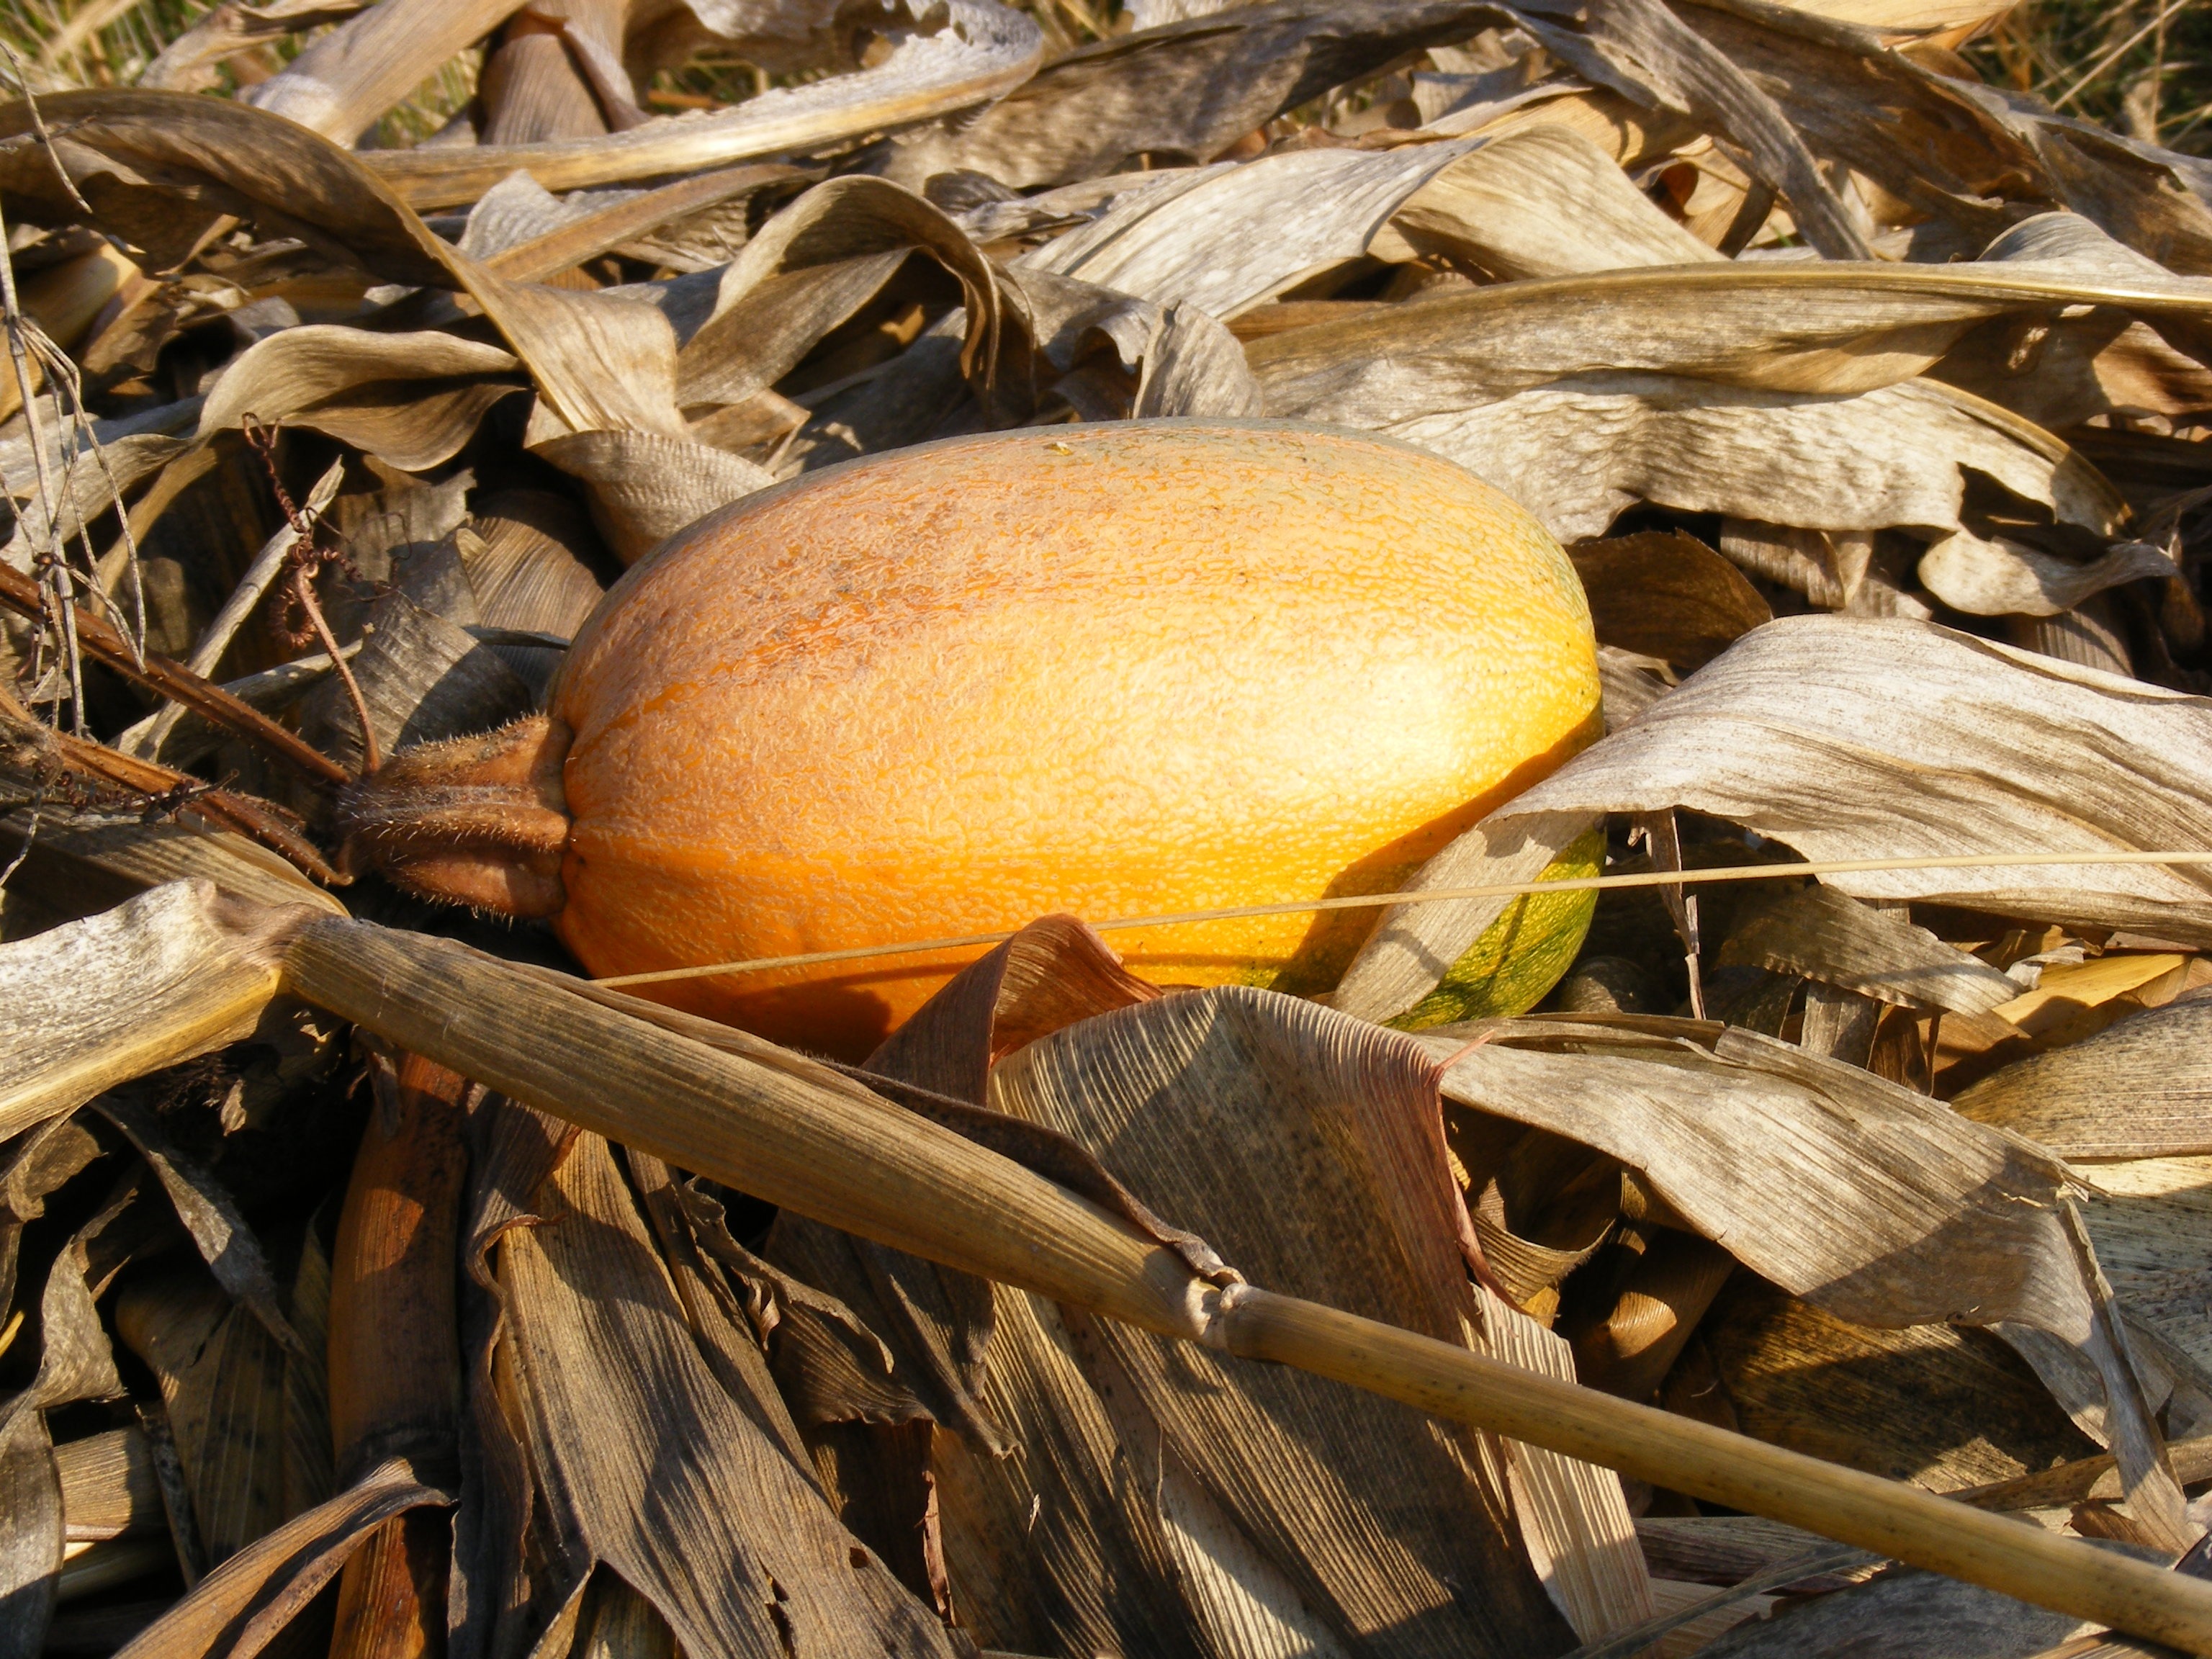
nature, wood, leaf, fall, produce, autumn, pumpkin, corn, mushroom, dried, yellow, fungus, stalks, bolete, agaricus, oyster mushroom, edible mushroom, medicinal mushroom, agaricomycetes, agaricaceae, penny bun